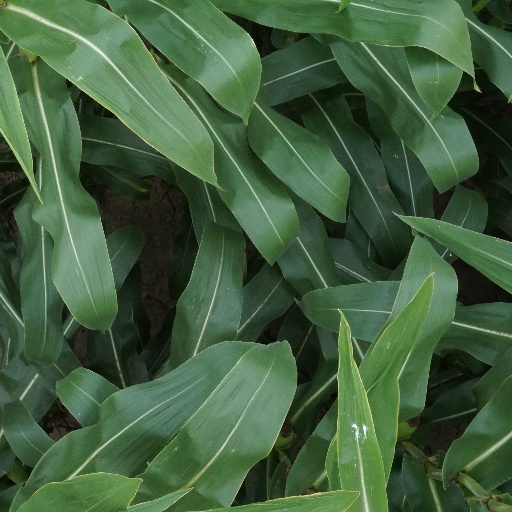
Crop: maize; corn